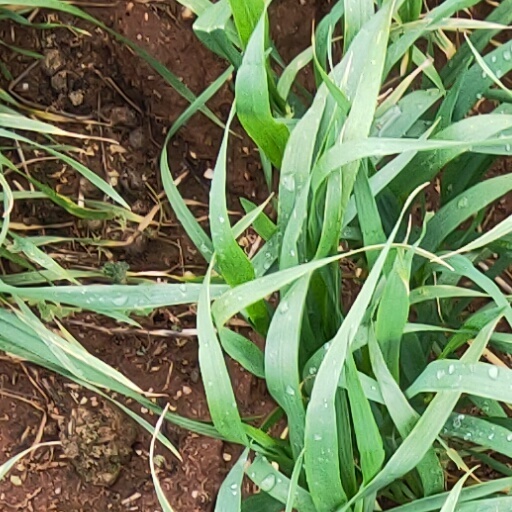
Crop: wheat